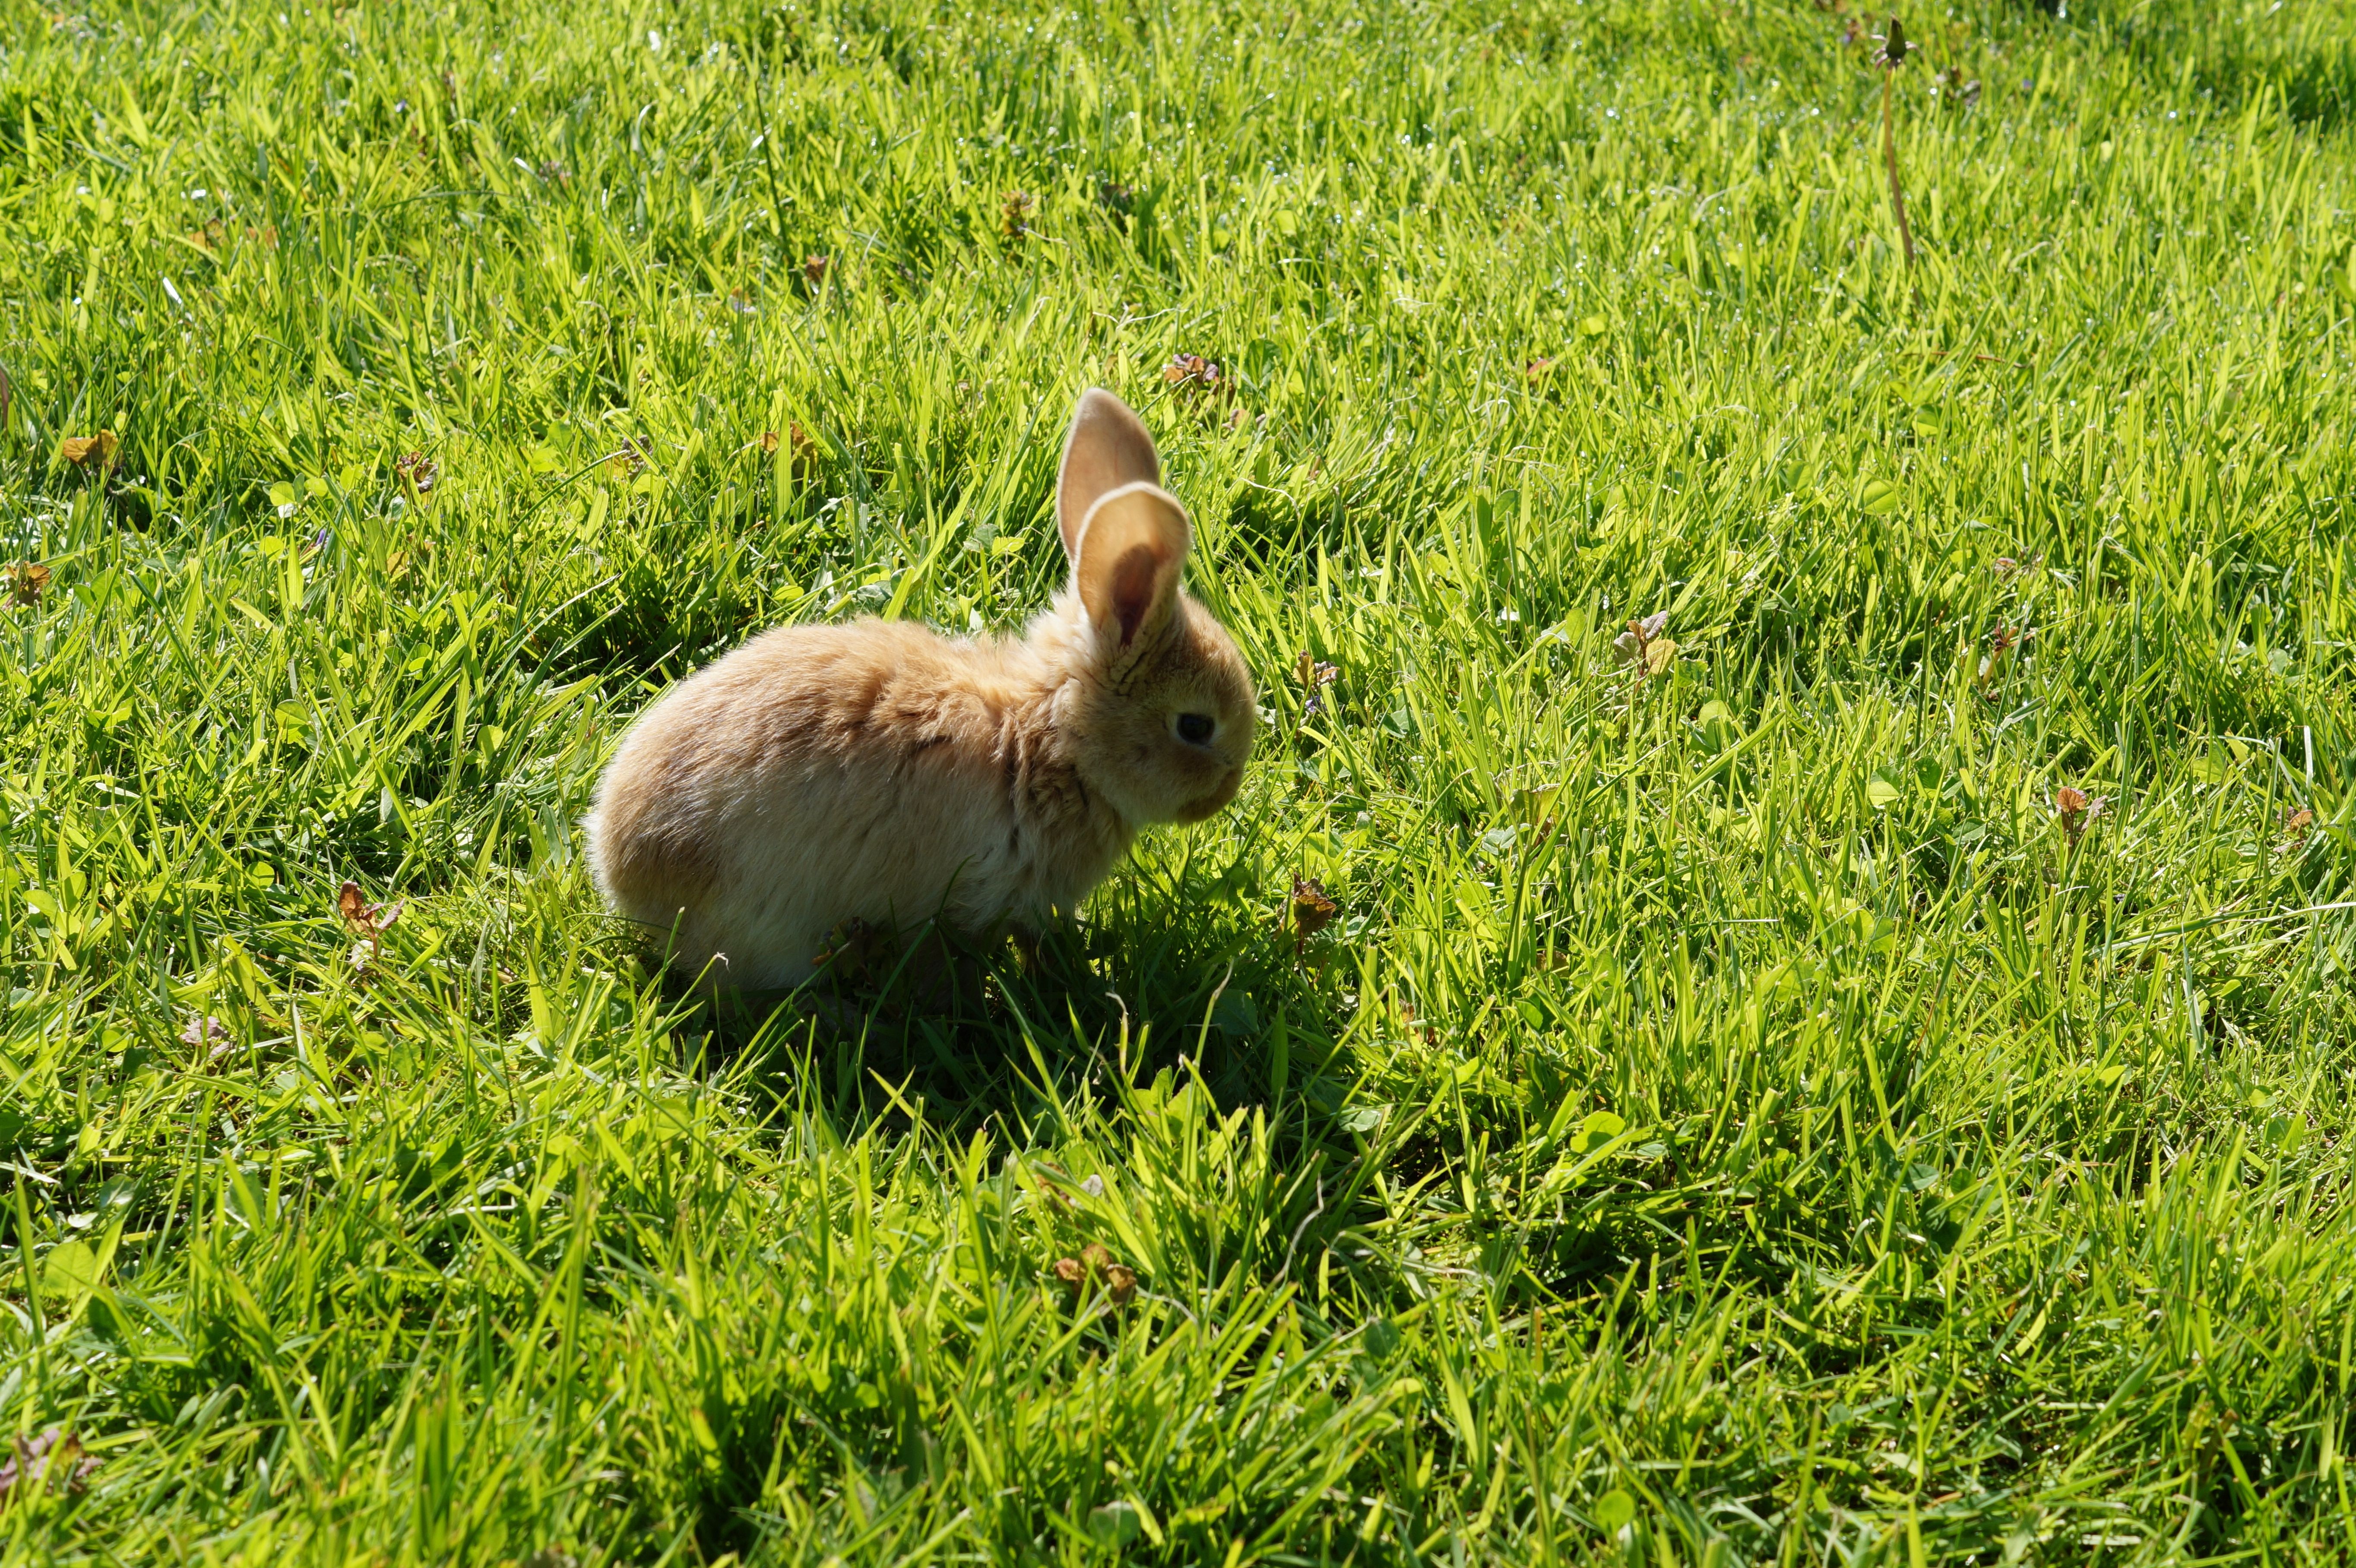
grass, lawn, meadow, prairie, cute, wildlife, pasture, grazing, sheep, mammal, baby, fauna, rabbit, hare, grassland, vertebrate, bunny, reborn, dwarf rabbit, domestic rabbit, rabits and hares